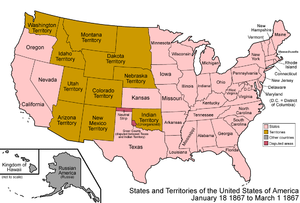
Cet article retrace la chronologie de l'évolution territoriale des États-Unis. Il liste les modifications géographiques intérieures et extérieures de ce pays.
Cette page concerne des événements d'actualité qui se sont produits durant l'année 1867 du calendrier grégorien aux États-Unis.